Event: Nepal Earthquake
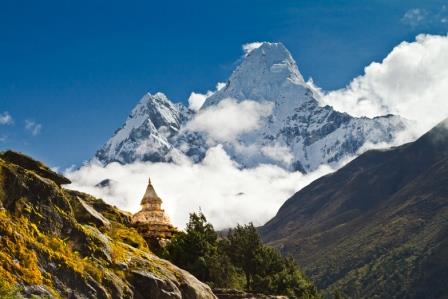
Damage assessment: no_damage